WKCR-FM

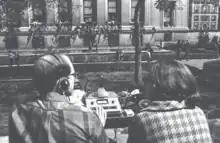
WKCR reporters broadcast from the steps of Earl Hall, facing the west side of Low Memorial Library, April 1968

During the Columbia University protests of 1968, WKCR was the only source of live news from the university. With 50 or 60 students working in shifts, it was able to provide near-nonstop coverage for the week of protests. During the protests, the station had several "special operations" groups—student experts on telephone systems, key collectors who were able to open every lock on campus, and experts in acquiring telephone equipment that, according to station engineer Jon Perelstein, "a college radio station probably shouldn't have had"—which, by breaking into telephone distribution panel rooms through the university tunnel system, were able to appropriate campus phone lines so that reporters could instantly communicate with station headquarters from any of the occupied buildings. According to one story, when the police stormed Low Memorial Library, a staff member picked up one of the phones and began reporting on the events. When a policeman came over and destroyed the phone he was using, the student simply picked up the phone on the next desk over and continued his report. Station staff also tapped a New York City Police Department phone line that ran from a university telephone distribution panel to a command vehicle outside, and, on radios loaned from W2AEE, stalked frequencies known to be used by the NYPD when planning large operations.